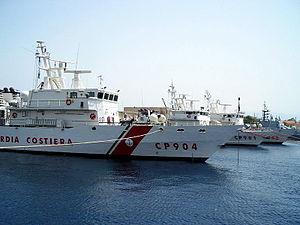
La classe Diciotti, ou classe Saettia par rapport à l'unité prototype déclinée en sous-classes MK1. 2. 3 et 4, est une classe de patrouilleur conçue et construite par Fincantieri en Italie, sur les chantiers de La Spezia, Muggiano et Riva Trigoso. Les navires sont actuellement utilisés par les garde-côtes italiens, la marine irakienne, les forces armées de Malte et les Forces publiques du Panama.